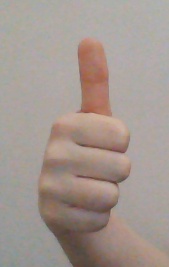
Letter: aleff